Washington Commanders

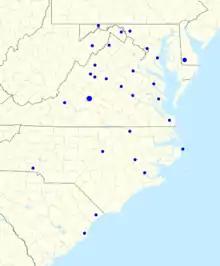
Map of radio affiliates

In November 2022, Snyder hired BofA Securities after mounting pressure from other NFL owners to sell the team to explore possible transactions. In May 2023, he reached an agreement to sell the franchise to a group headed by Josh Harris, co-founder of Apollo Global Management and owner of the NBA's Philadelphia 76ers and NHL's New Jersey Devils, for $6.05 billion. Key limited partners include Danaher and Glenstone founder Mitchell Rales, Hall of Fame basketball player Magic Johnson, and venture capitalist Mark Ein. The sale, the highest price ever paid for a sports team at the time, was approved by the NFL on July 20, 2023. By 2024, the team had invested $75 million in improving the infrastructure and game experience of Northwest Stadium, including improved food options and renovations to the sound system and suites.